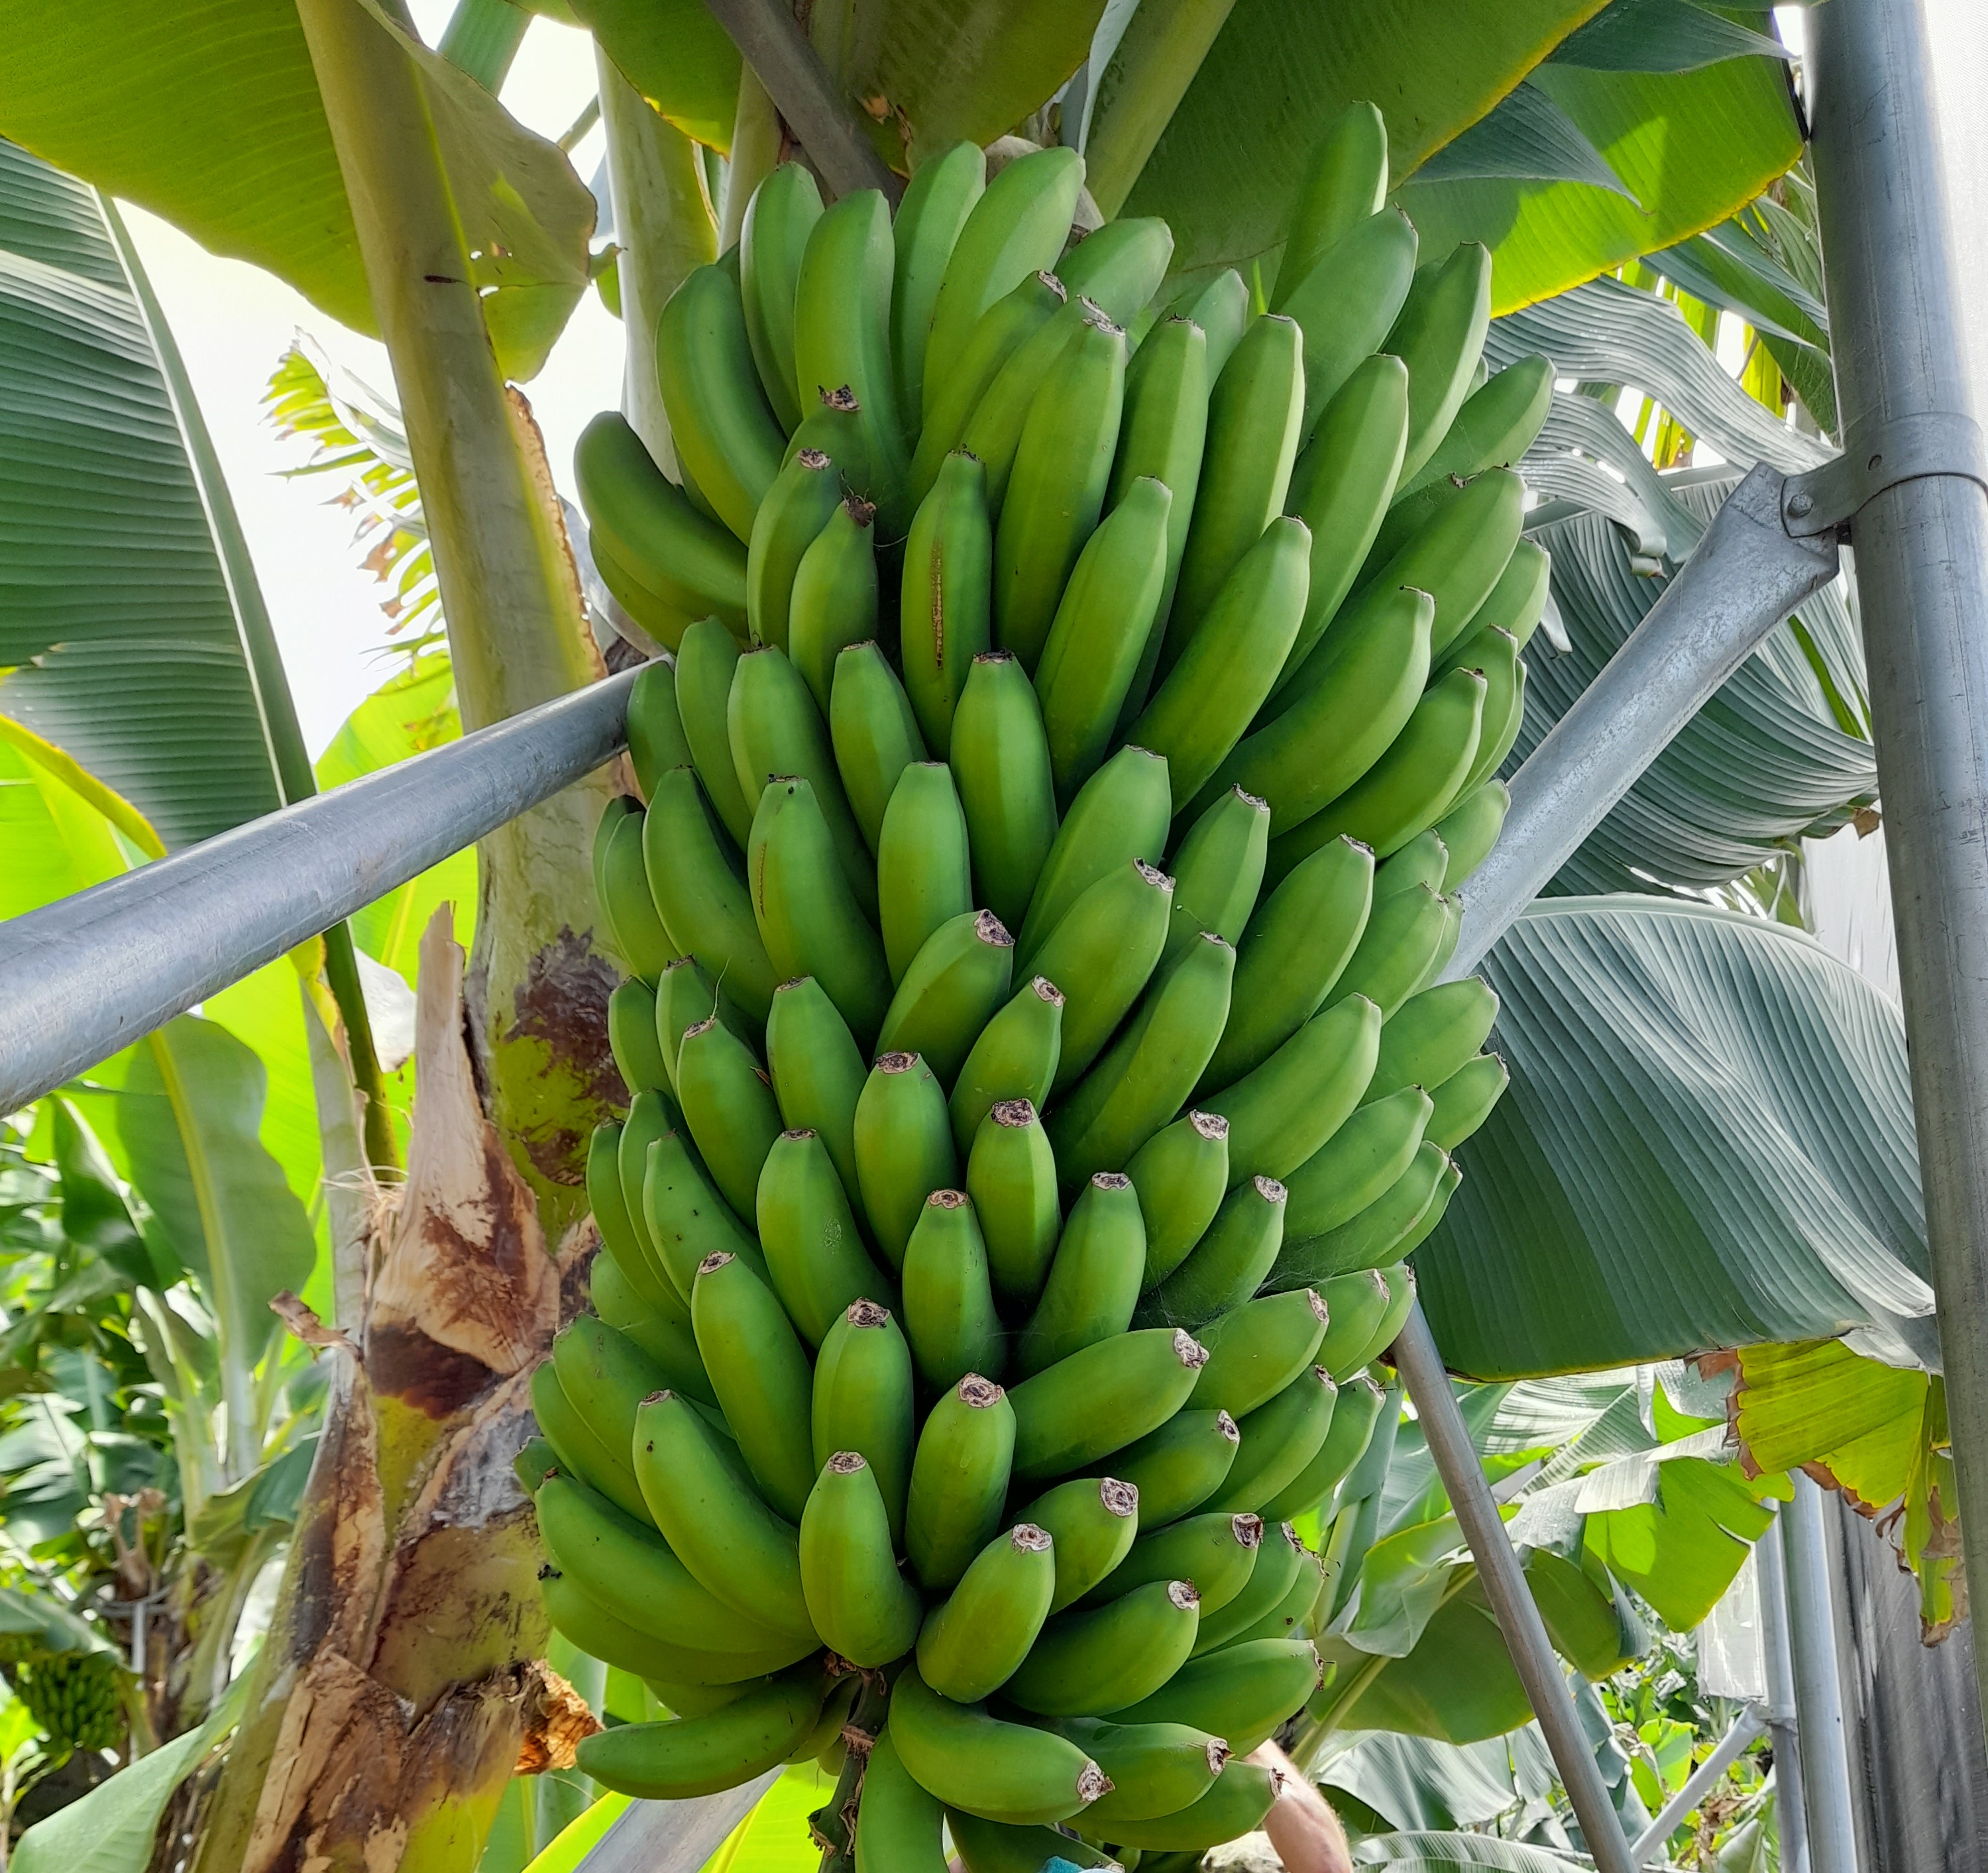
Label: Cut